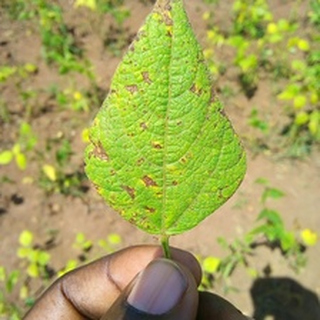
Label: bean_angular_leaf_spot